Josiah Hasbrouck

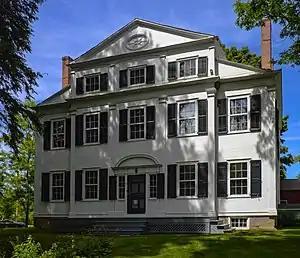
Locust Lawn, Hasbrouck's home

Josiah Hasbrouck (March 5, 1755 – March 19, 1821) was a United States representative from New York. Born in New Paltz, he completed preparatory studies and conducted a general merchandising business. He was a second lieutenant in the Third Regiment of Ulster County Militia in 1780, and was supervisor of New Paltz from 1784 to 1786 and in 1793, 1794, and 1799 to 1805. He was a member of the New York State Assembly during its 1796, 1797, 1802, and 1806 sessions.